Tianjin Grand Theatre

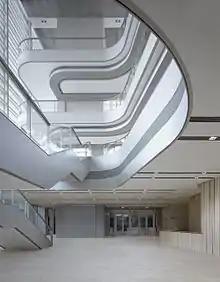
The Indoor Setting of the Tianjin Grand Theatre

The total construction space of the Tianjin Grand Theatre is 105,000 m. It costs ¥ 1.533 billion and can seat 3,600 people. There are five floors above the ground, three floors under the ground. The theatre is equipped with 3,600 seats. The Tianjin Grand Theatre is designed by Gerkan, Marg and Partners, which has frequently participated in the designing of other landmark architectures in Tianjin. At the same time, it also won the bidding of Tianjin West Railway Station and other landmark buildings. Tianjin Sanjian company took charge of the construction and was awarded the National "Luban" Prize for Construction project in 2013. The production team of "" also shot the film in the Tianjin Grand Theatre.